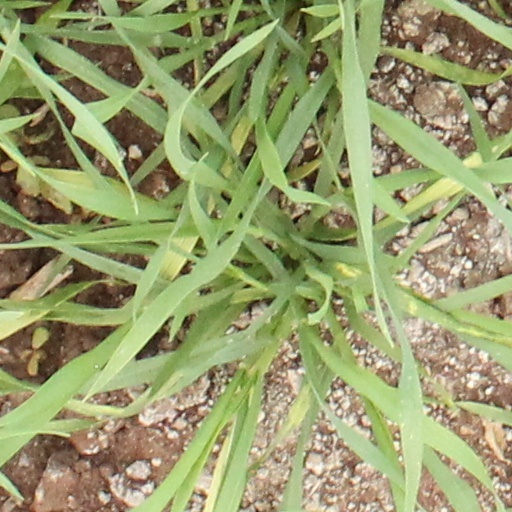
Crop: wheat